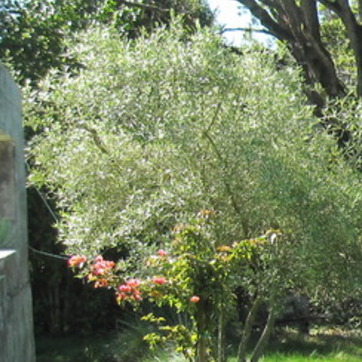
Material: foliage